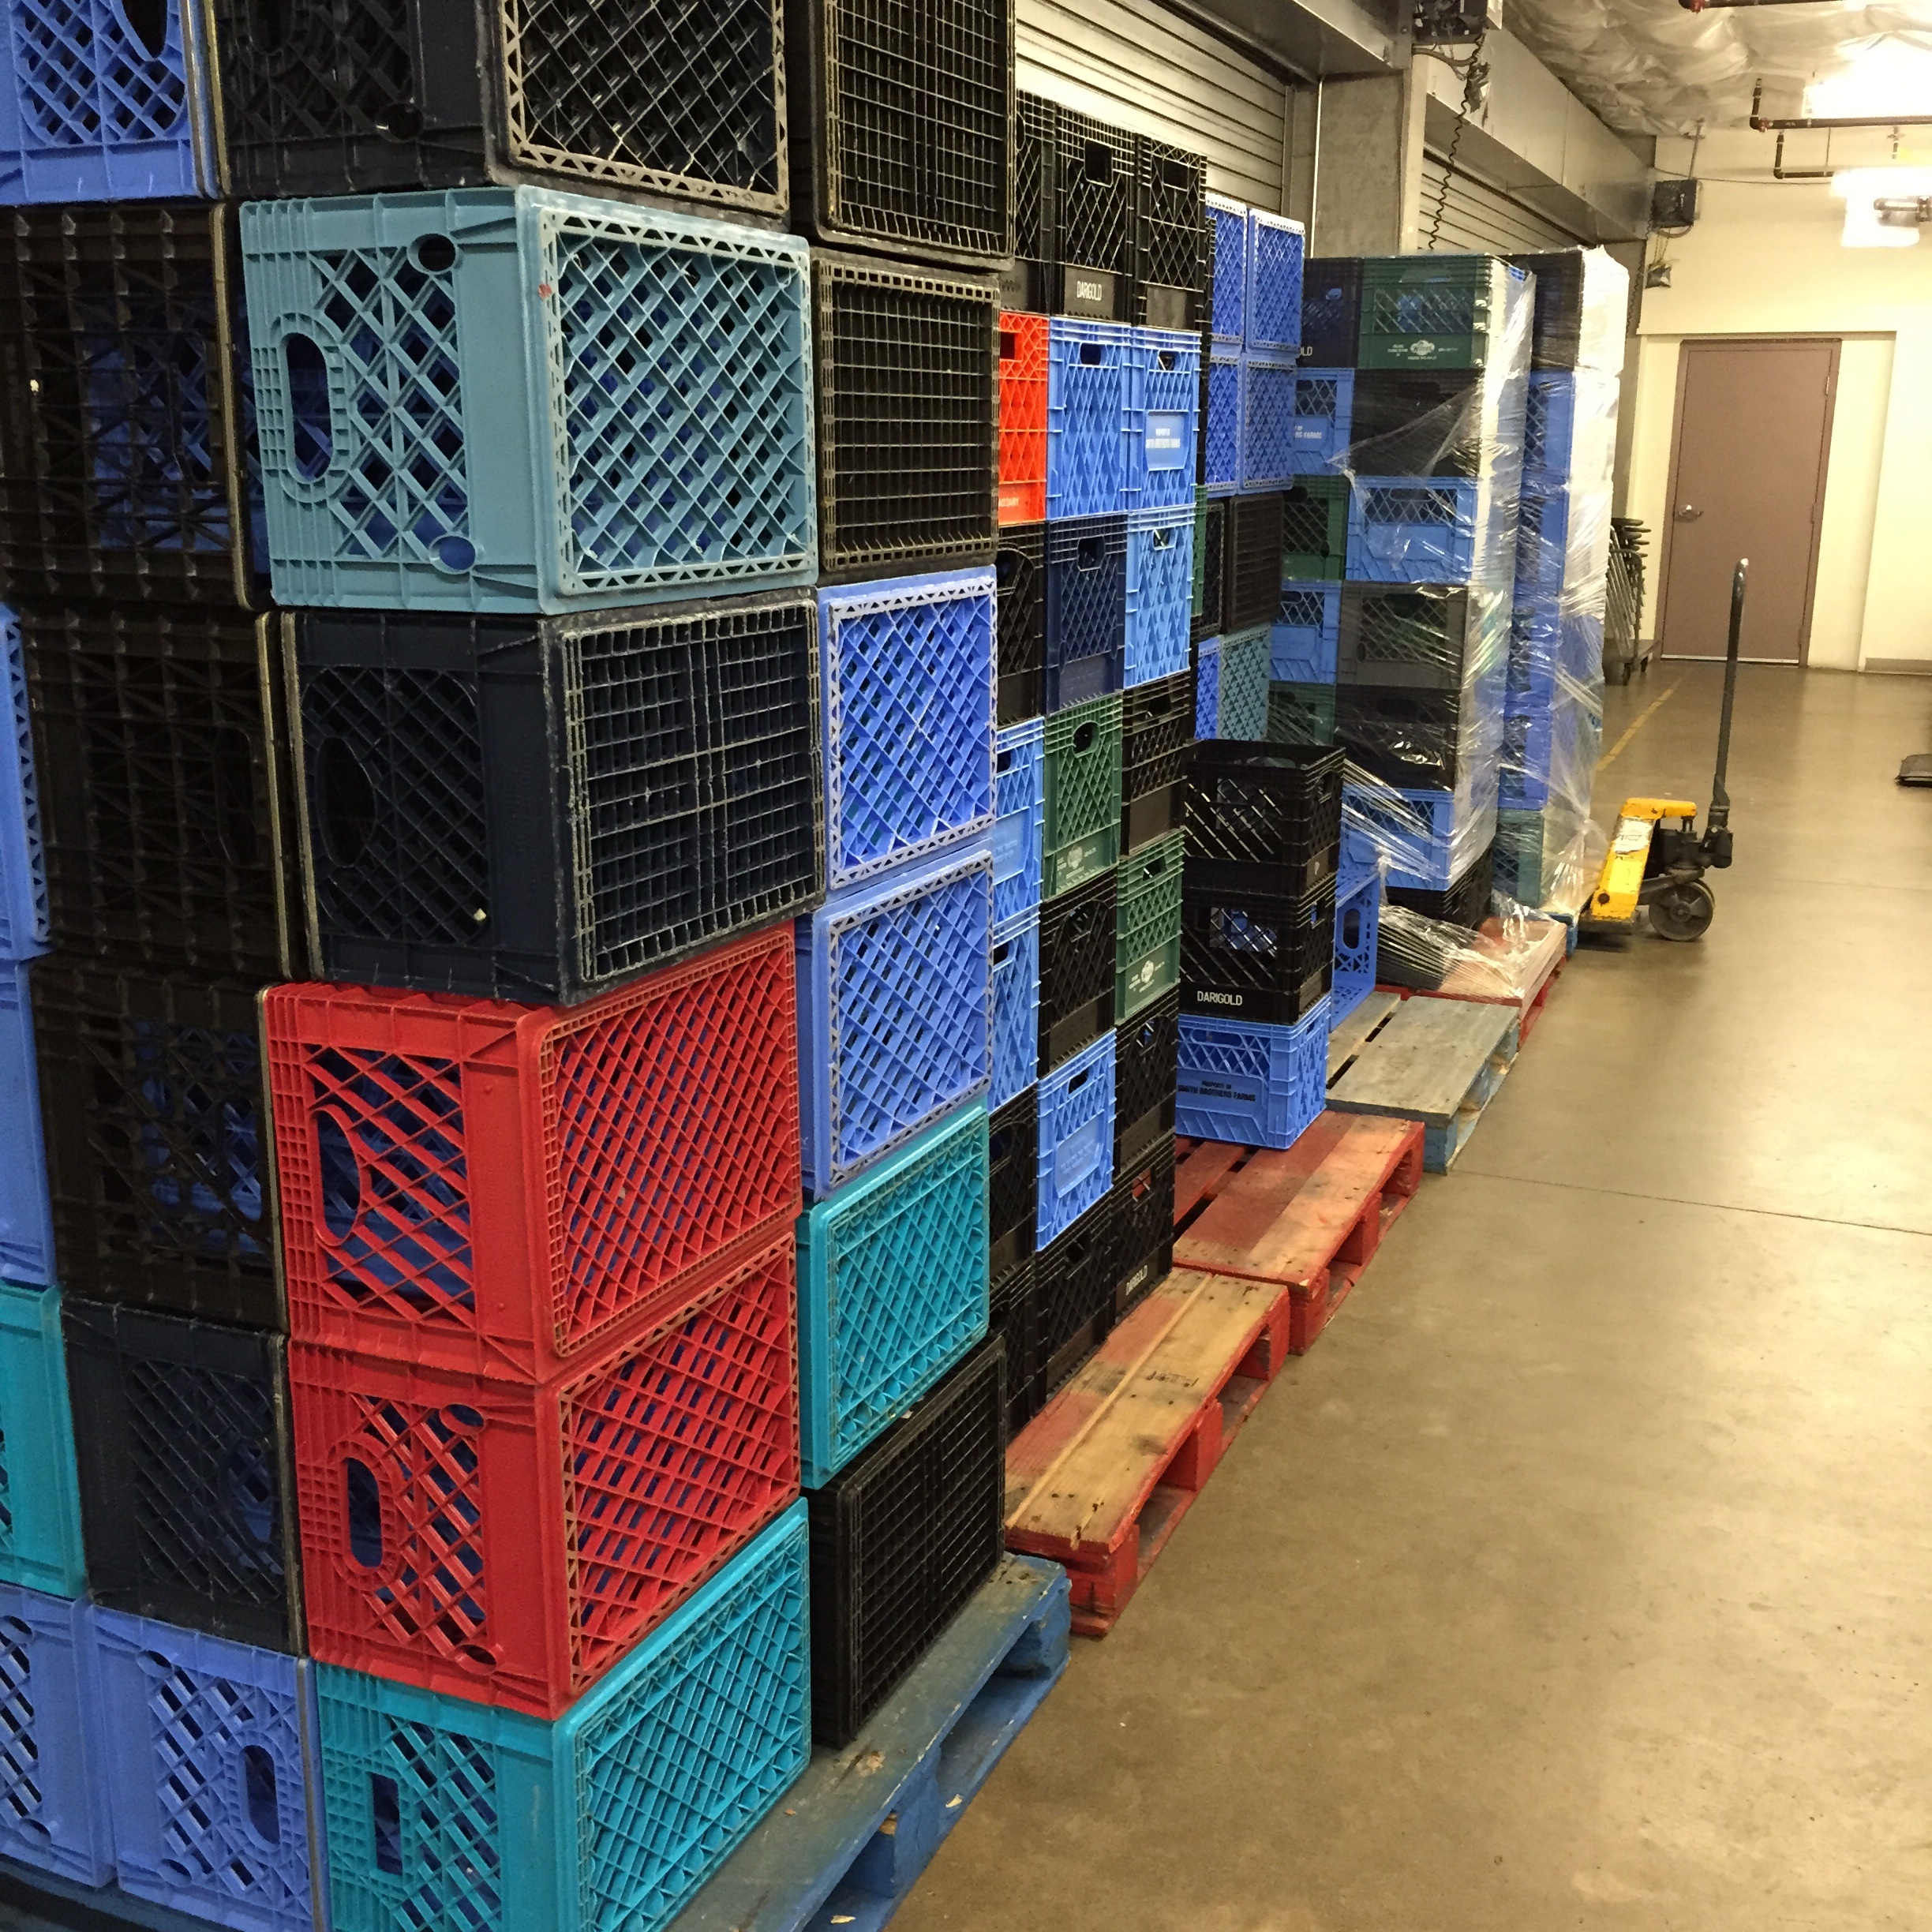
art, cool image, cool photo